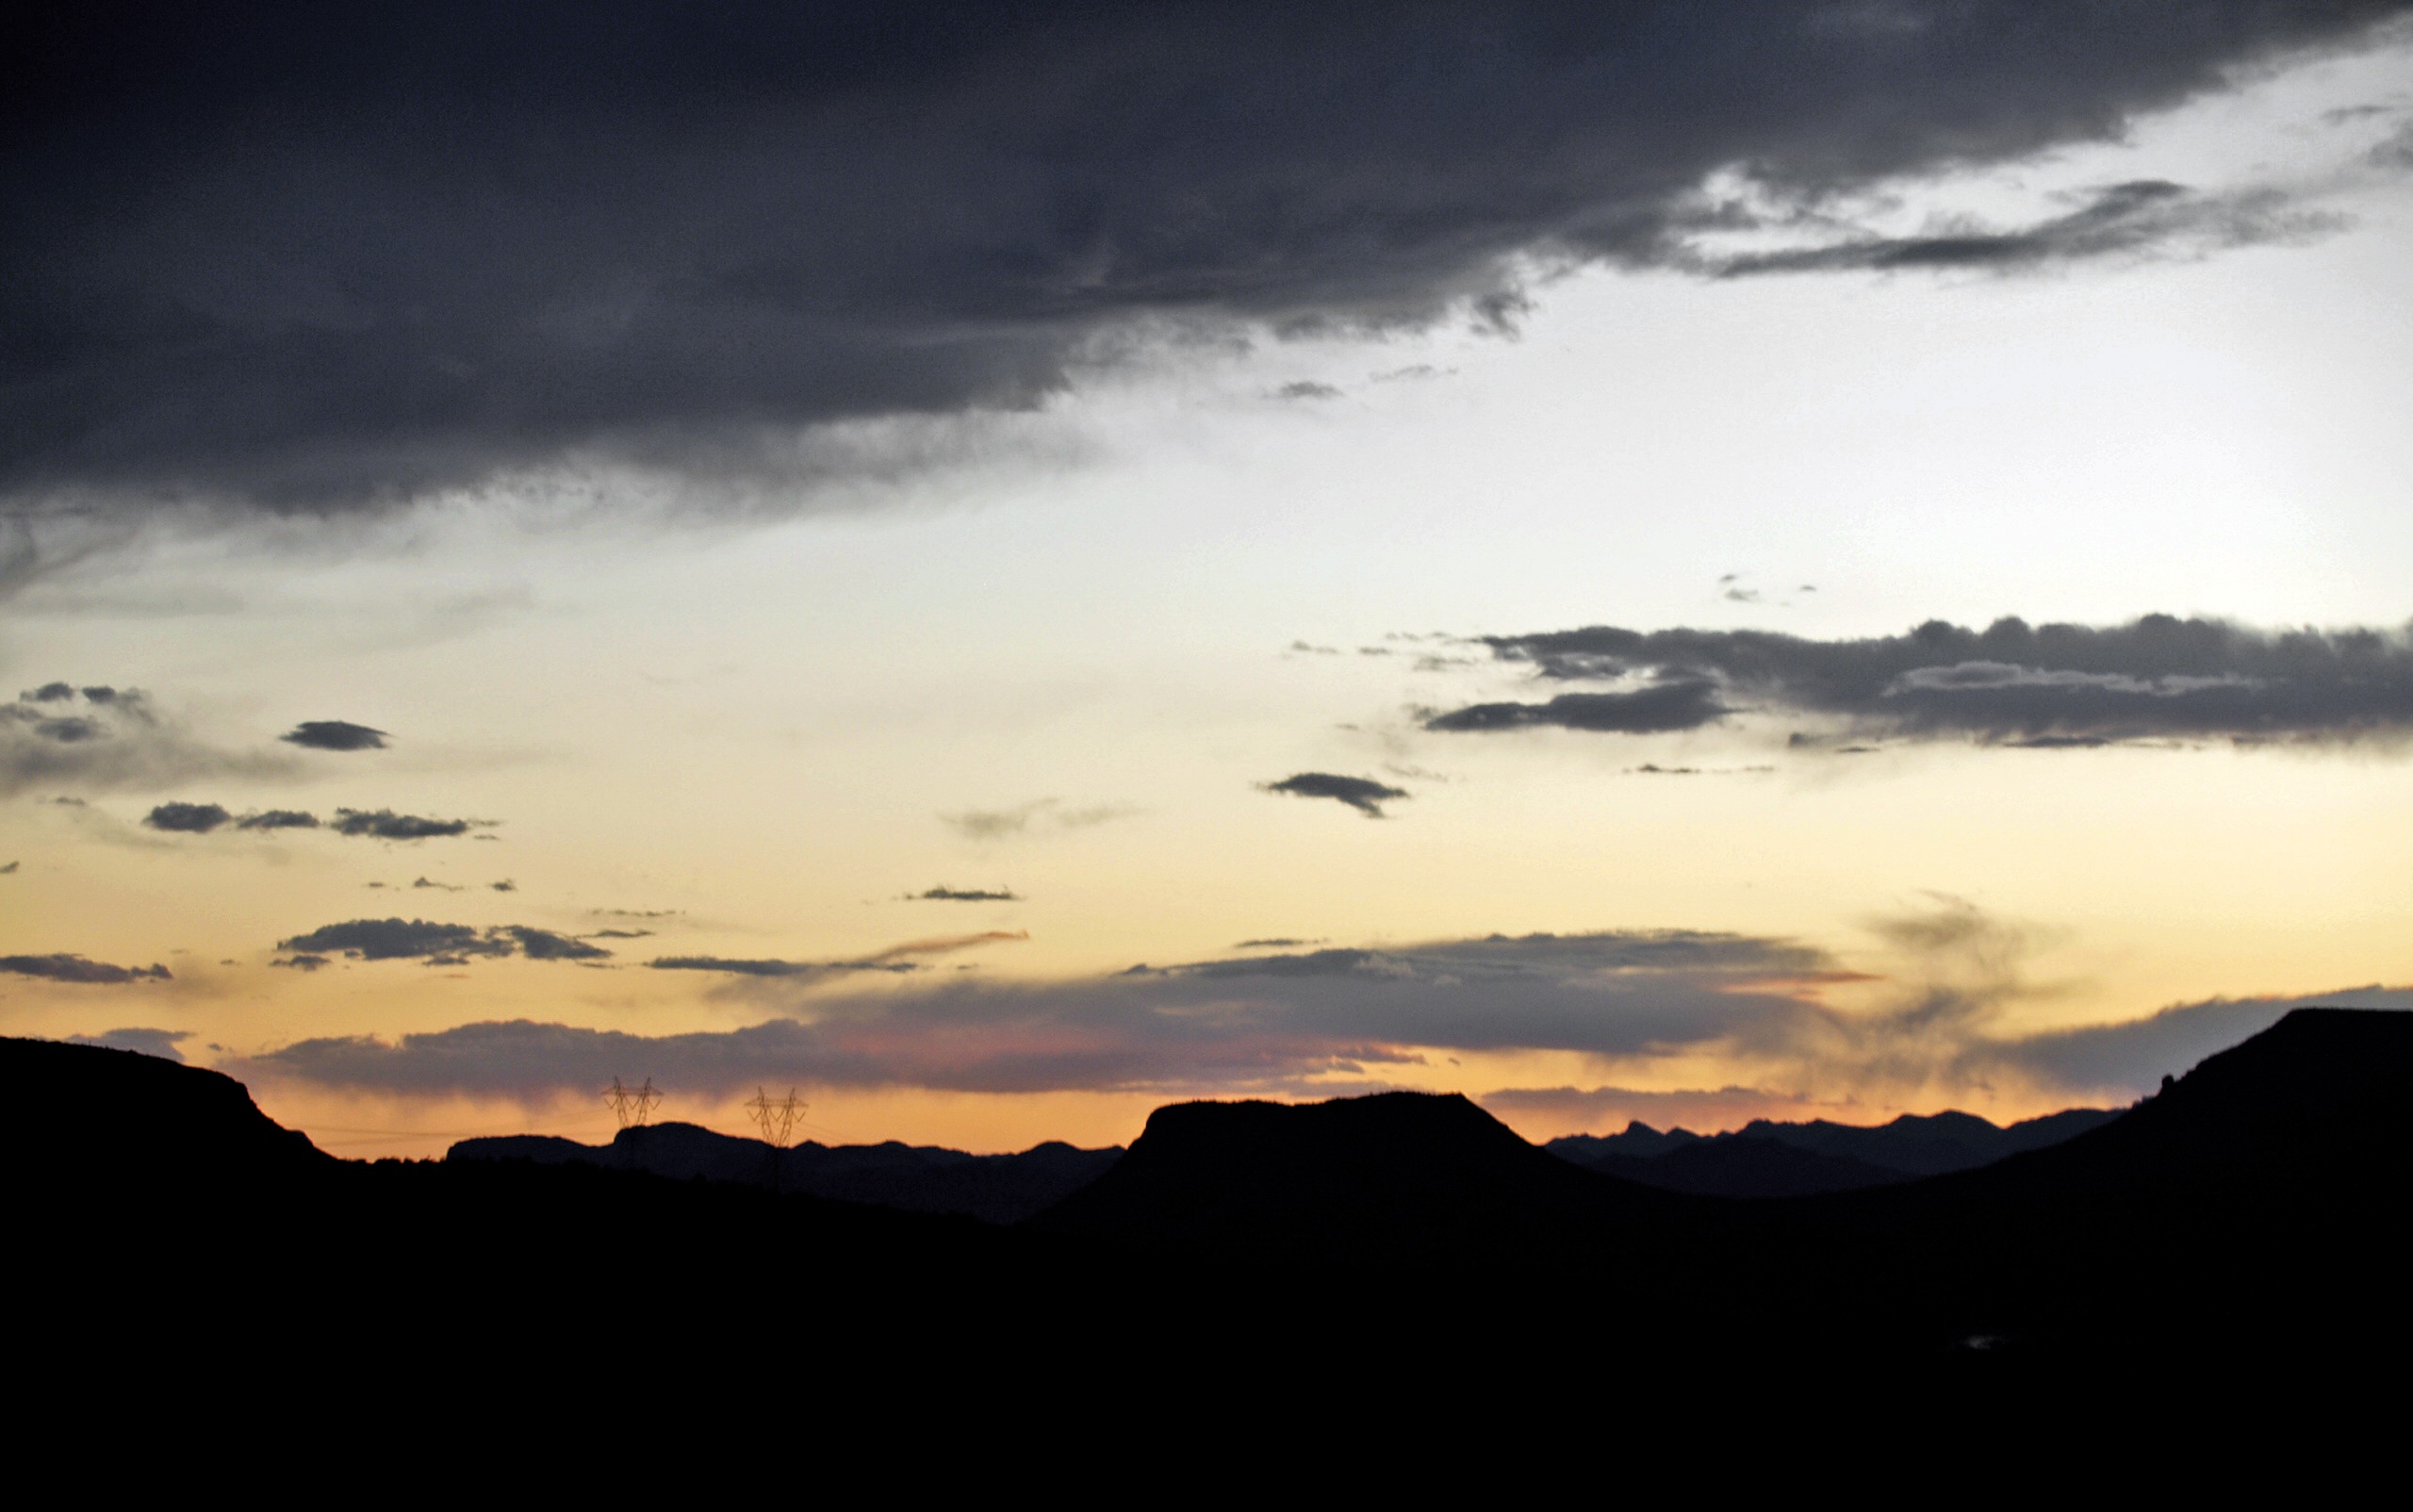
horizon, silhouette, mountain, cloud, sky, sunrise, sunset, morning, dawn, atmosphere, dusk, evening, weather, clouds, thunderstorm, afterglow, meteorological phenomenon